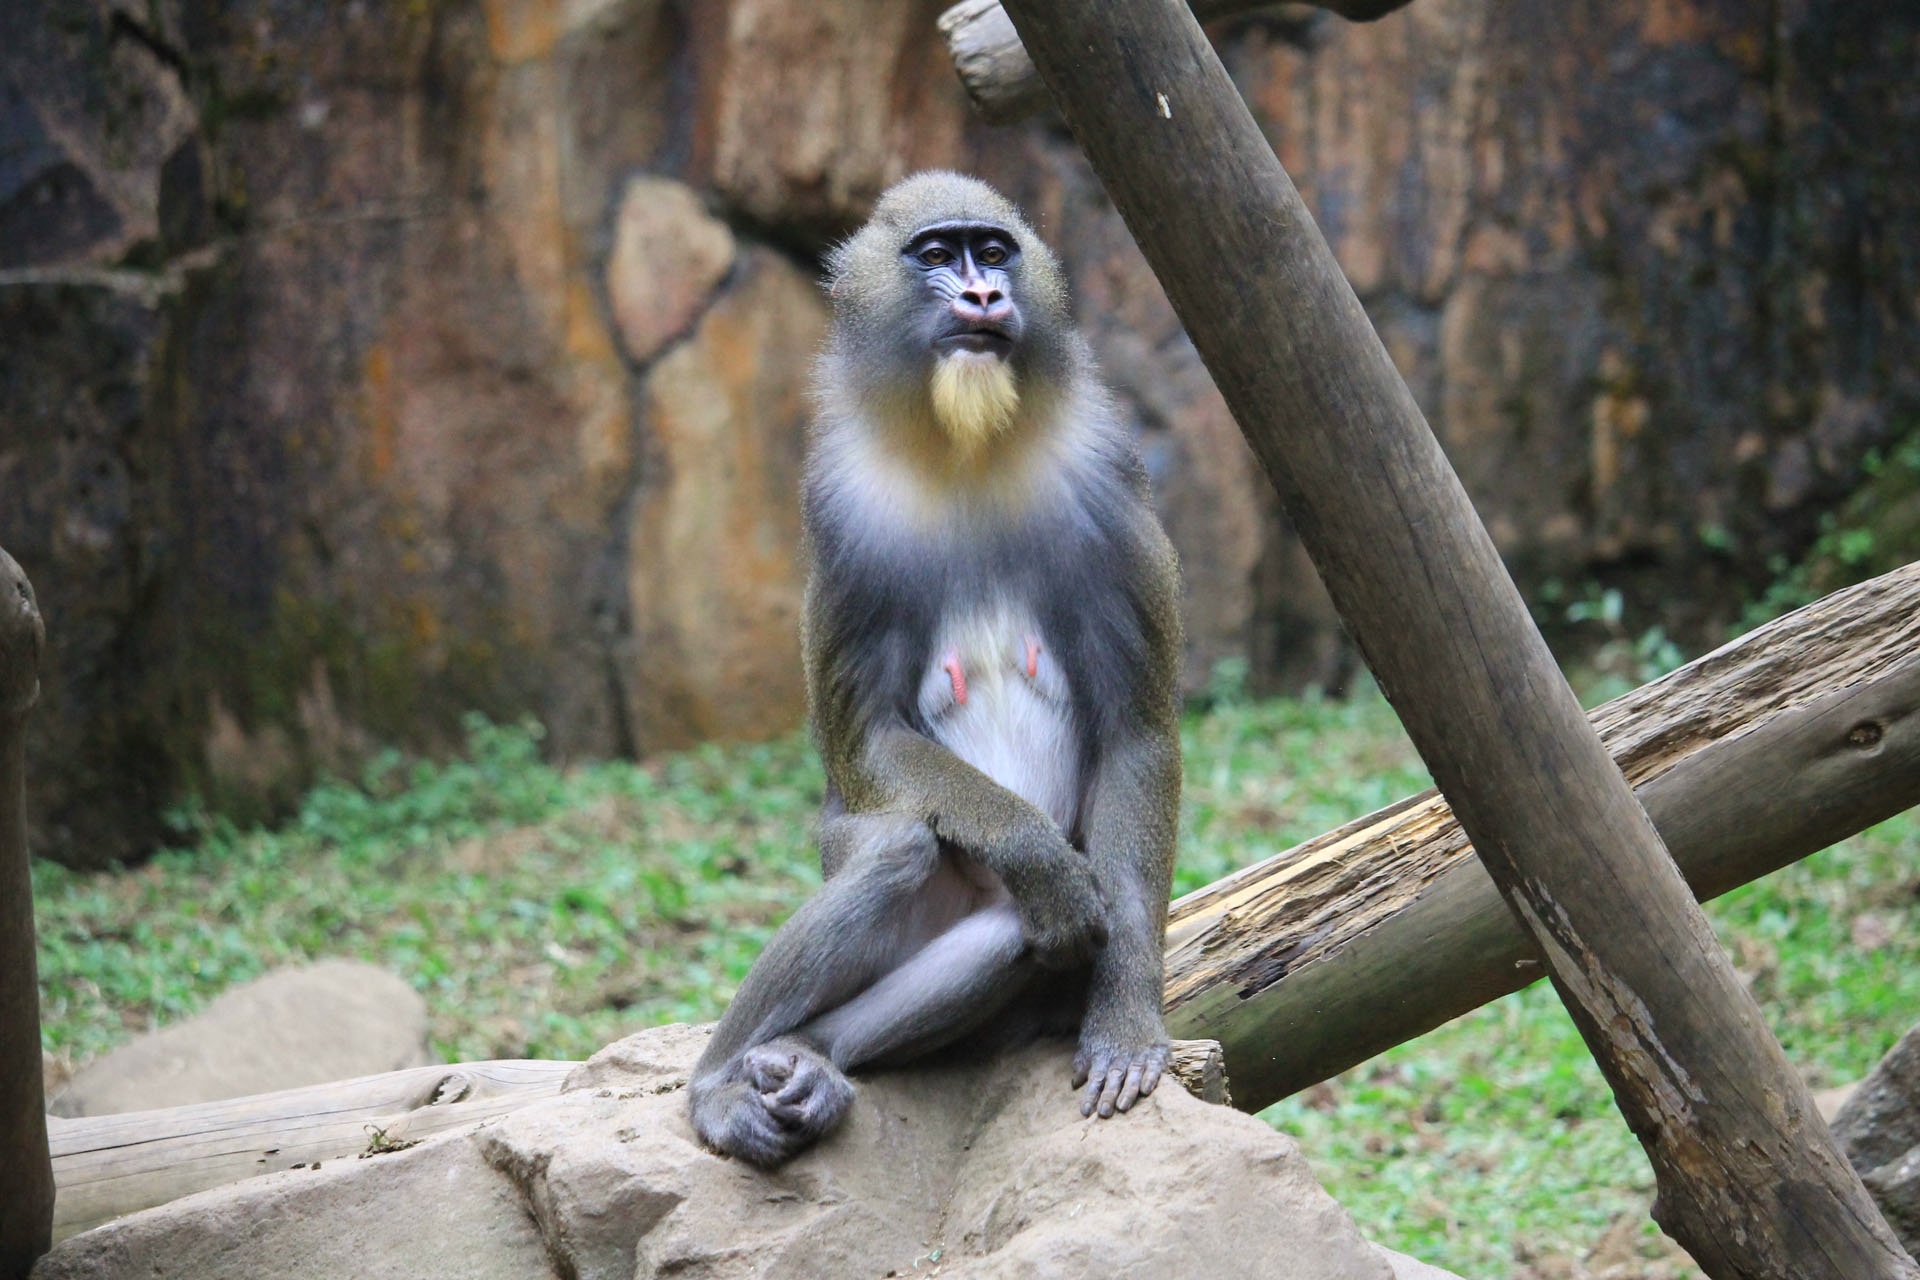
animal, recreation, wildlife, zoo, mammal, monkey, fauna, primate, exotic, species, mandrill, mandrillus, macaque, old world monkey, outdoor recreation, new world monkey